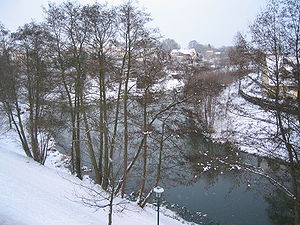
Uecker
Uecker er en flod i de tyske delstater Brandenburg og Mecklenburg-Vorpommern i den nordøstlige del af landet. Den har sit udspring i området Uckermark, nær landsbyen Temmen. Den løber nordover gennem en række mindre søer, og gennem byerne Prenzlau, Pasewalk, Torgelow, Eggesin og Ueckermünde. Nær Ueckermünde munder Uecker ud i Stettin-noret, som er forbundet med Østersøen via de tre sunde Peenestrom, Świna og Dziwna.